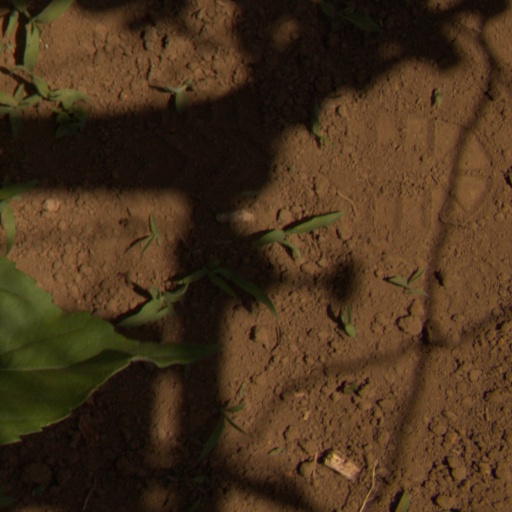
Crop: Jerusalem artichoke